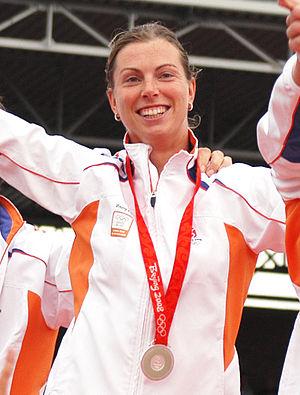
Helen Tanger est une rameuse néerlandaise née le 22 août 1978 à Hardenberg.